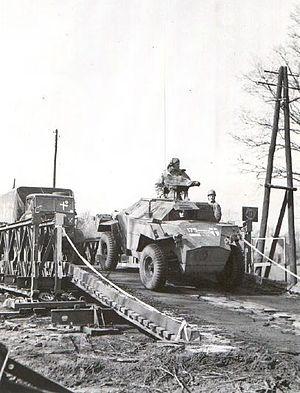
Le pont Bailey est un pont préfabriqué portatif, conçu primitivement pour un usage militaire et permettant une portée maximale de 60 m. Il n'exige ni outillage spécial ni équipement lourd pour sa construction, ses éléments sont assez petits pour être transportés par camion et le pont est assez solide pour autoriser le passage des chars. On le considère comme un modèle de génie militaire.